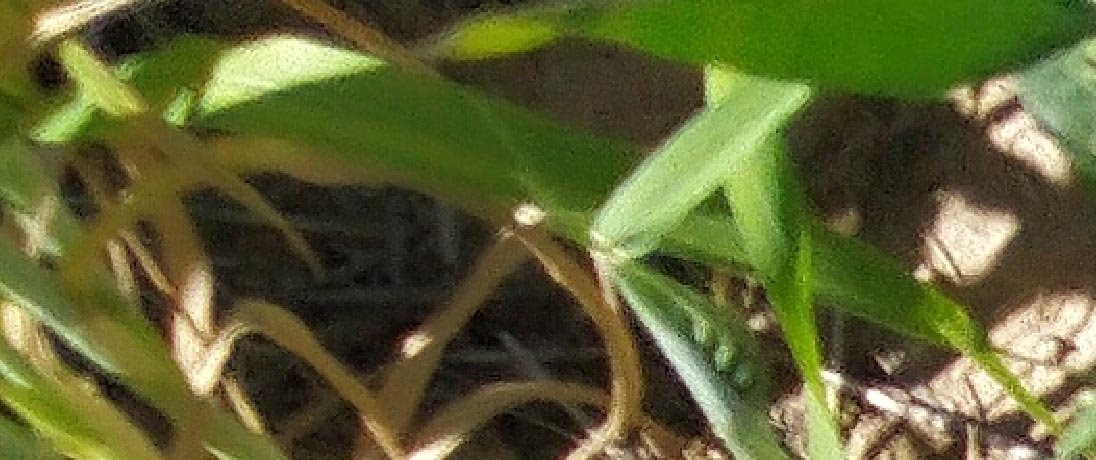
Label: Wheat___Healthy